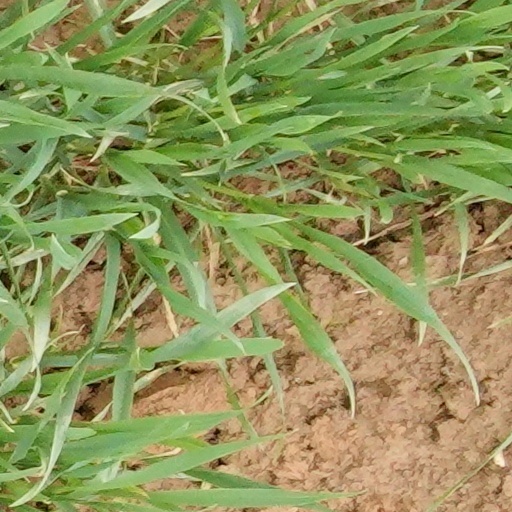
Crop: wheat